List of World War II British naval radar

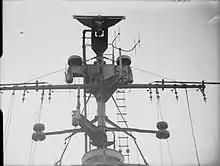
A Type 293 AVR antennae at the upper center on board at Scapa Flow. The top of her 277 can just be seen at the bottom of the image.

Based on the same electronics as the Type 277/276, the Type 293 used a new antenna design intended to cover the area above the ship to provide air warning instead of surface search. Stabilised "cheese" antenna, diameter in outfit AUR, upgraded to in Type 293P (replaced all Type 293 and Type 276 sets) and to in Type 293Q.